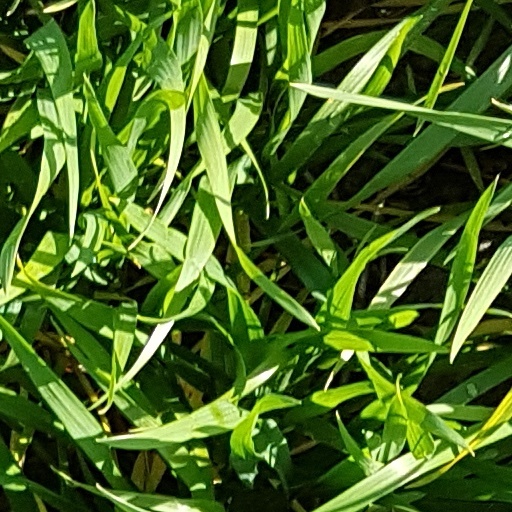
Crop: wheat